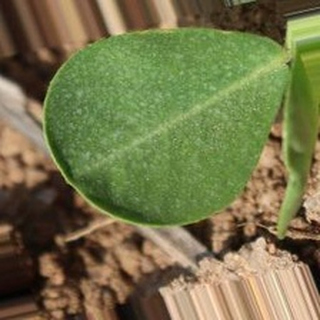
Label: healthy_groundnut